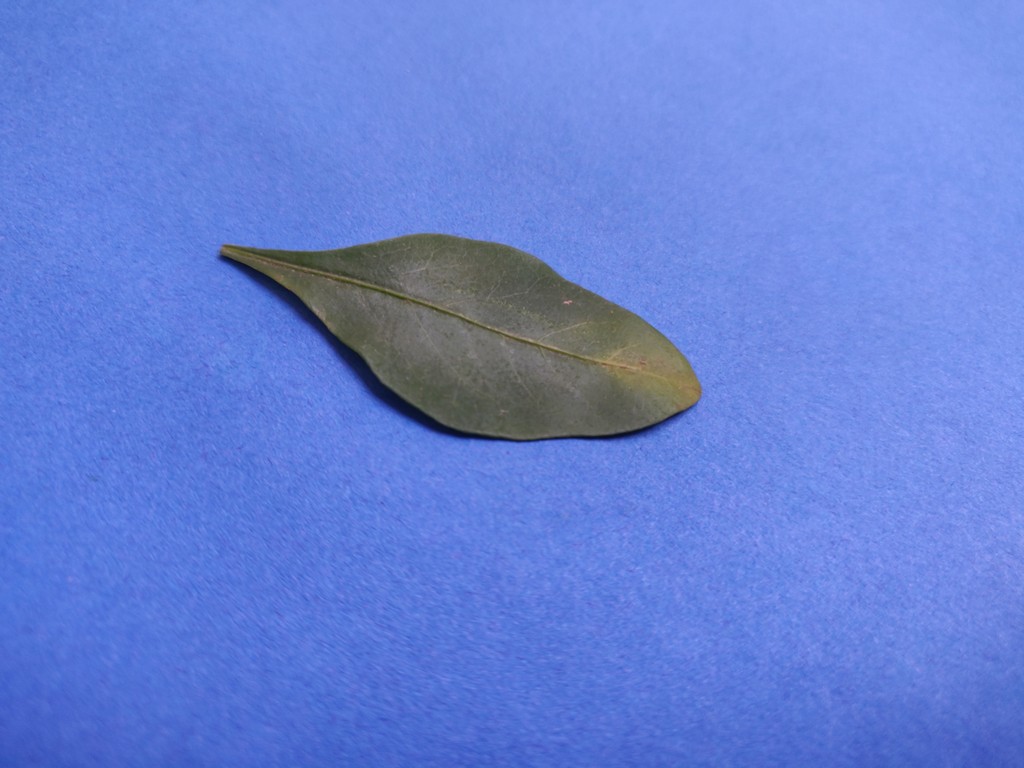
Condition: Unhealthy
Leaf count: single
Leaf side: front